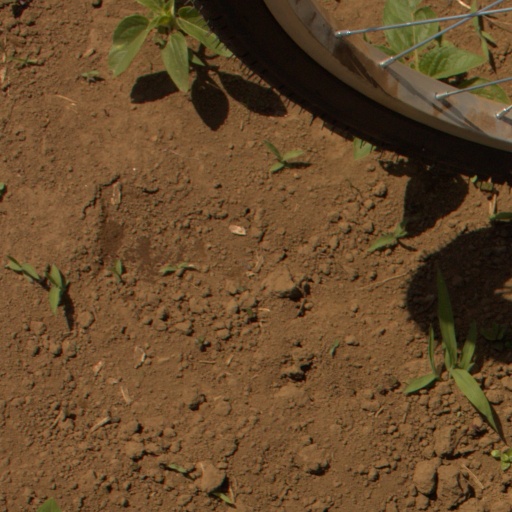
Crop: Jerusalem artichoke